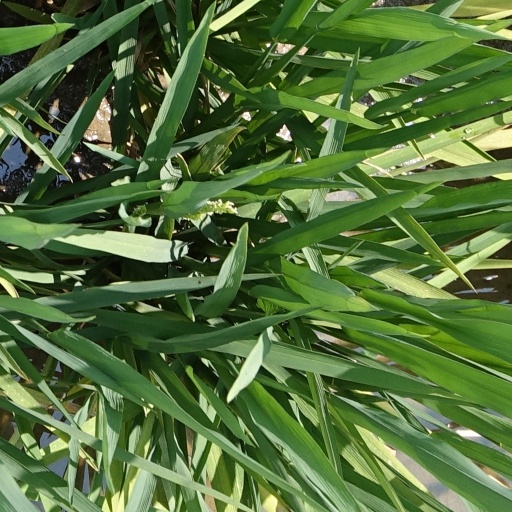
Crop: rice